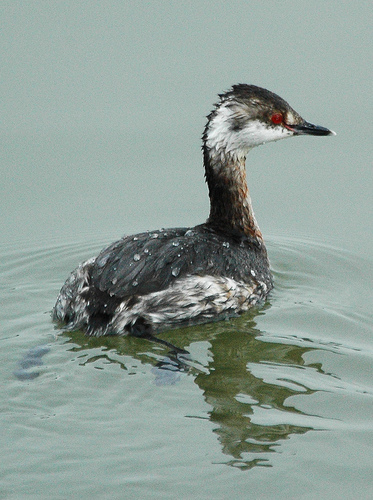
this medium sized avian has jagged feathers ranging from black, gray and white, with fierce, blood-red eyes.
a large bird containing a very long neck, with bright red eyes, white throat, a black back, and black and white speckled feathers covering the rest of its body.
this bird has a short straight bill, a brown crown, and black tarsuses and feet.
this is a black bird with a white side, white throat and a red eye.
a big bird with a long curved neck, with a black and white coloration.
this bird is black with white and has a long, pointy beak.
this gray bird has a bright red eye and a somewhat long neck.
this bird has wings that are black and has a long neck
this bird is black and white in color, and has a large black beak.
this bird has a a long black bill, with a long neck.
Species: Horned Grebe